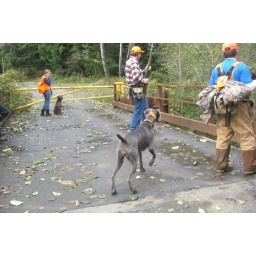
testing shot patterns in the river water. Roxie's looking for the bird